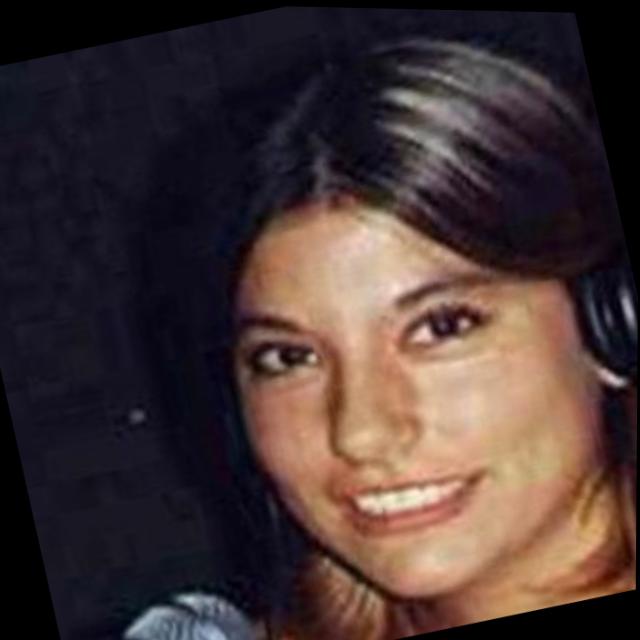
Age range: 21-44